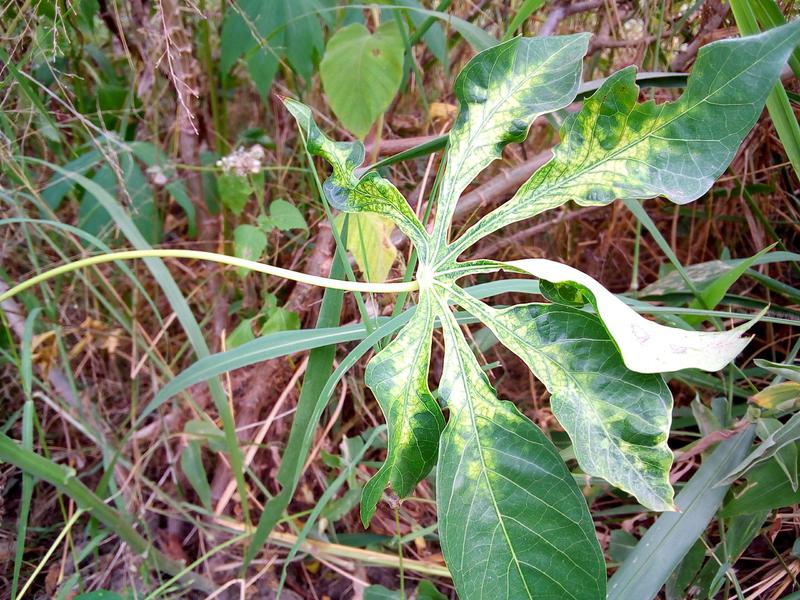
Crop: cassava
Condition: mosaic_disease